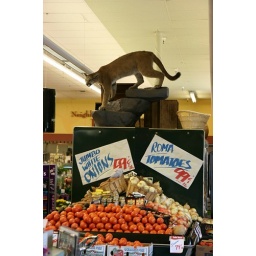
Rare mountain lion spotted in Morton Grocery